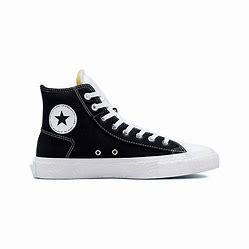
Brand: Converse
Model: Chuck Taylor Alt Star